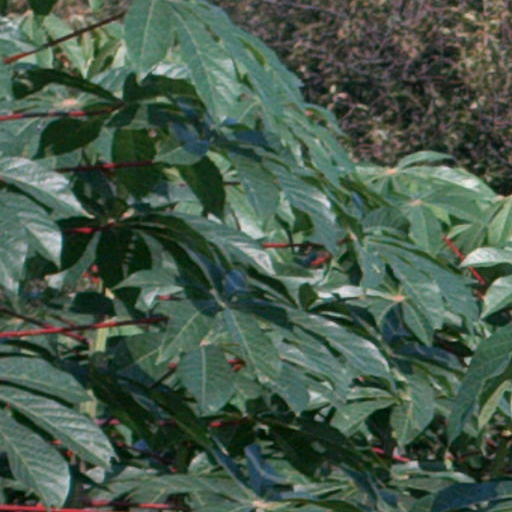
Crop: cassava